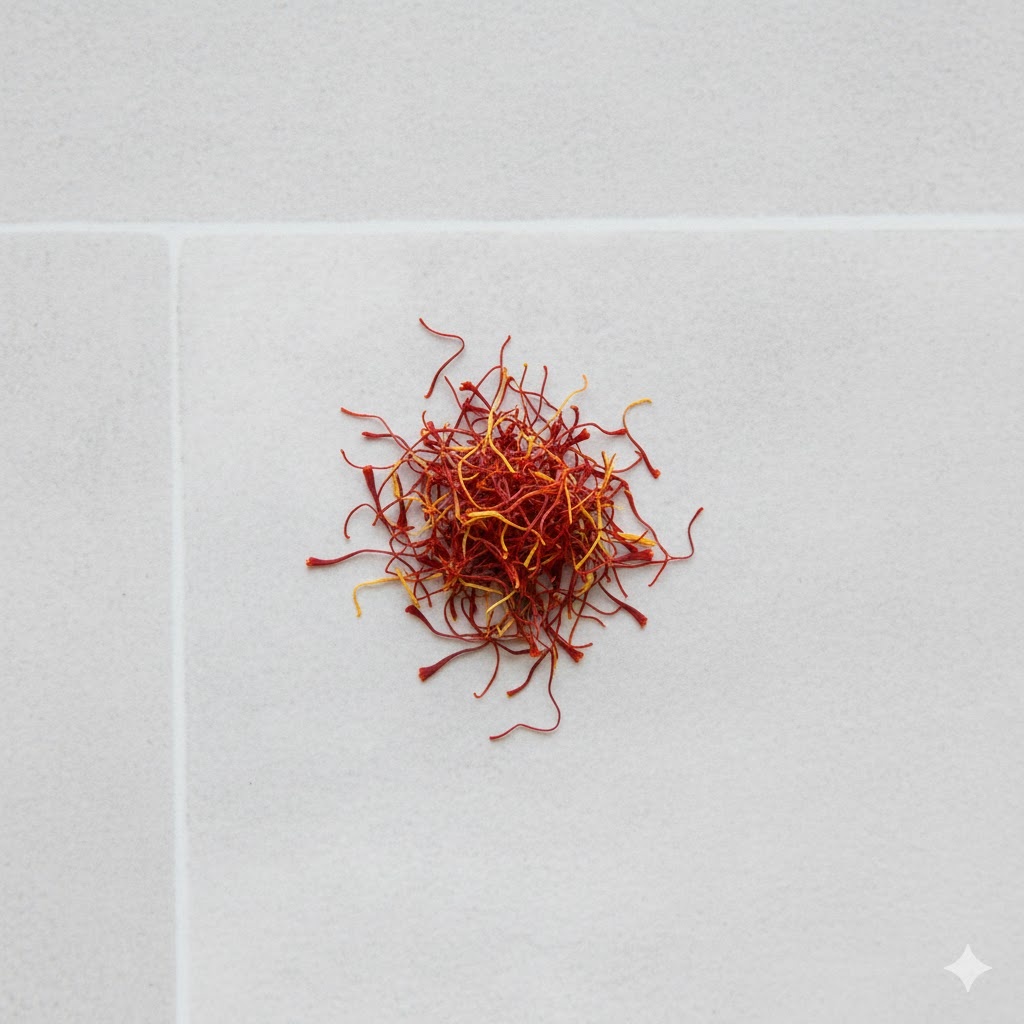
Saffron quality class: lacha